Answer in natural language. How many Beds are visible in the scene? Choose between the following options: 0, 3, 1, 2 or 4
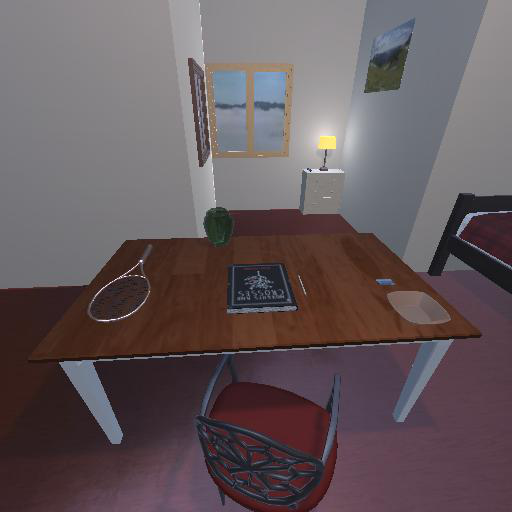
<answer>1</answer>